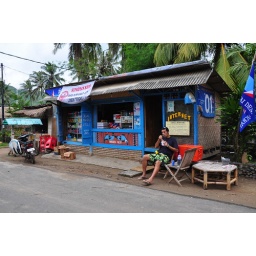
A drive-thru in Indonesia - cup of noodles and bottles of gas to fill up our motor bike